Senate (Belgium)

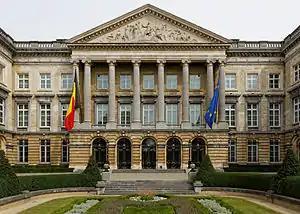
The Palace of the Nation in Brussels, home to both Chambers of the Federal Parliament of Belgium

Ten senators are co-opted, meaning they are elected by their peers: six by the Dutch-language group of the Senate and four by the French-language group of the Senate. These seats are distributed proportionally between parties based on the results of the latest direct election of the Chamber of Representatives (federal level).